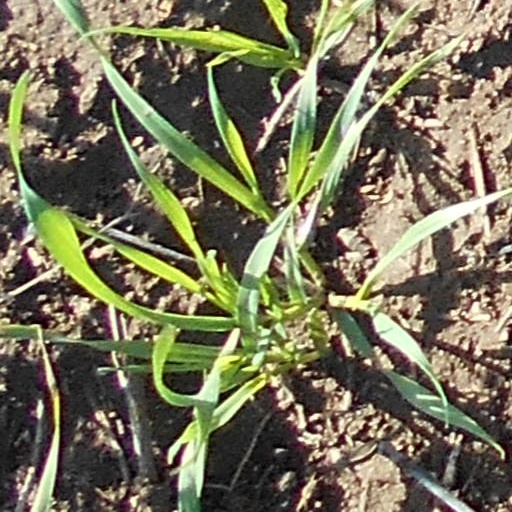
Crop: wheat